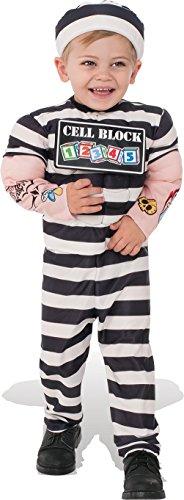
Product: Rubie's Child's Lil Prisoner Costume, Medium
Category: Clothing, Shoes & Jewelry | Costumes & Accessories | Kids & Baby | Boys | Costumes
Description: Striped costume shirt, matching pants, and hat.
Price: $17.24
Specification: ProductDimensions:17x12x2inches|ItemWeight:12.6ounces|ShippingWeight:12.6ounces(Viewshippingratesandpolicies)|DomesticShipping:ItemcanbeshippedwithinU.S.|InternationalShipping:ThisitemcanbeshippedtoselectcountriesoutsideoftheU.S.LearnMore|ASIN:B01N4WK09B|Itemmodelnumber:510335|Manufacturerrecommendedage:4-7years